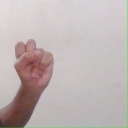
अक्षर: स